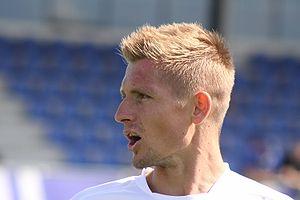
Artur Wichniarek, né le 28 février 1977 à Poznań, est un footballeur polonais. Il occupe le poste d'attaquant.